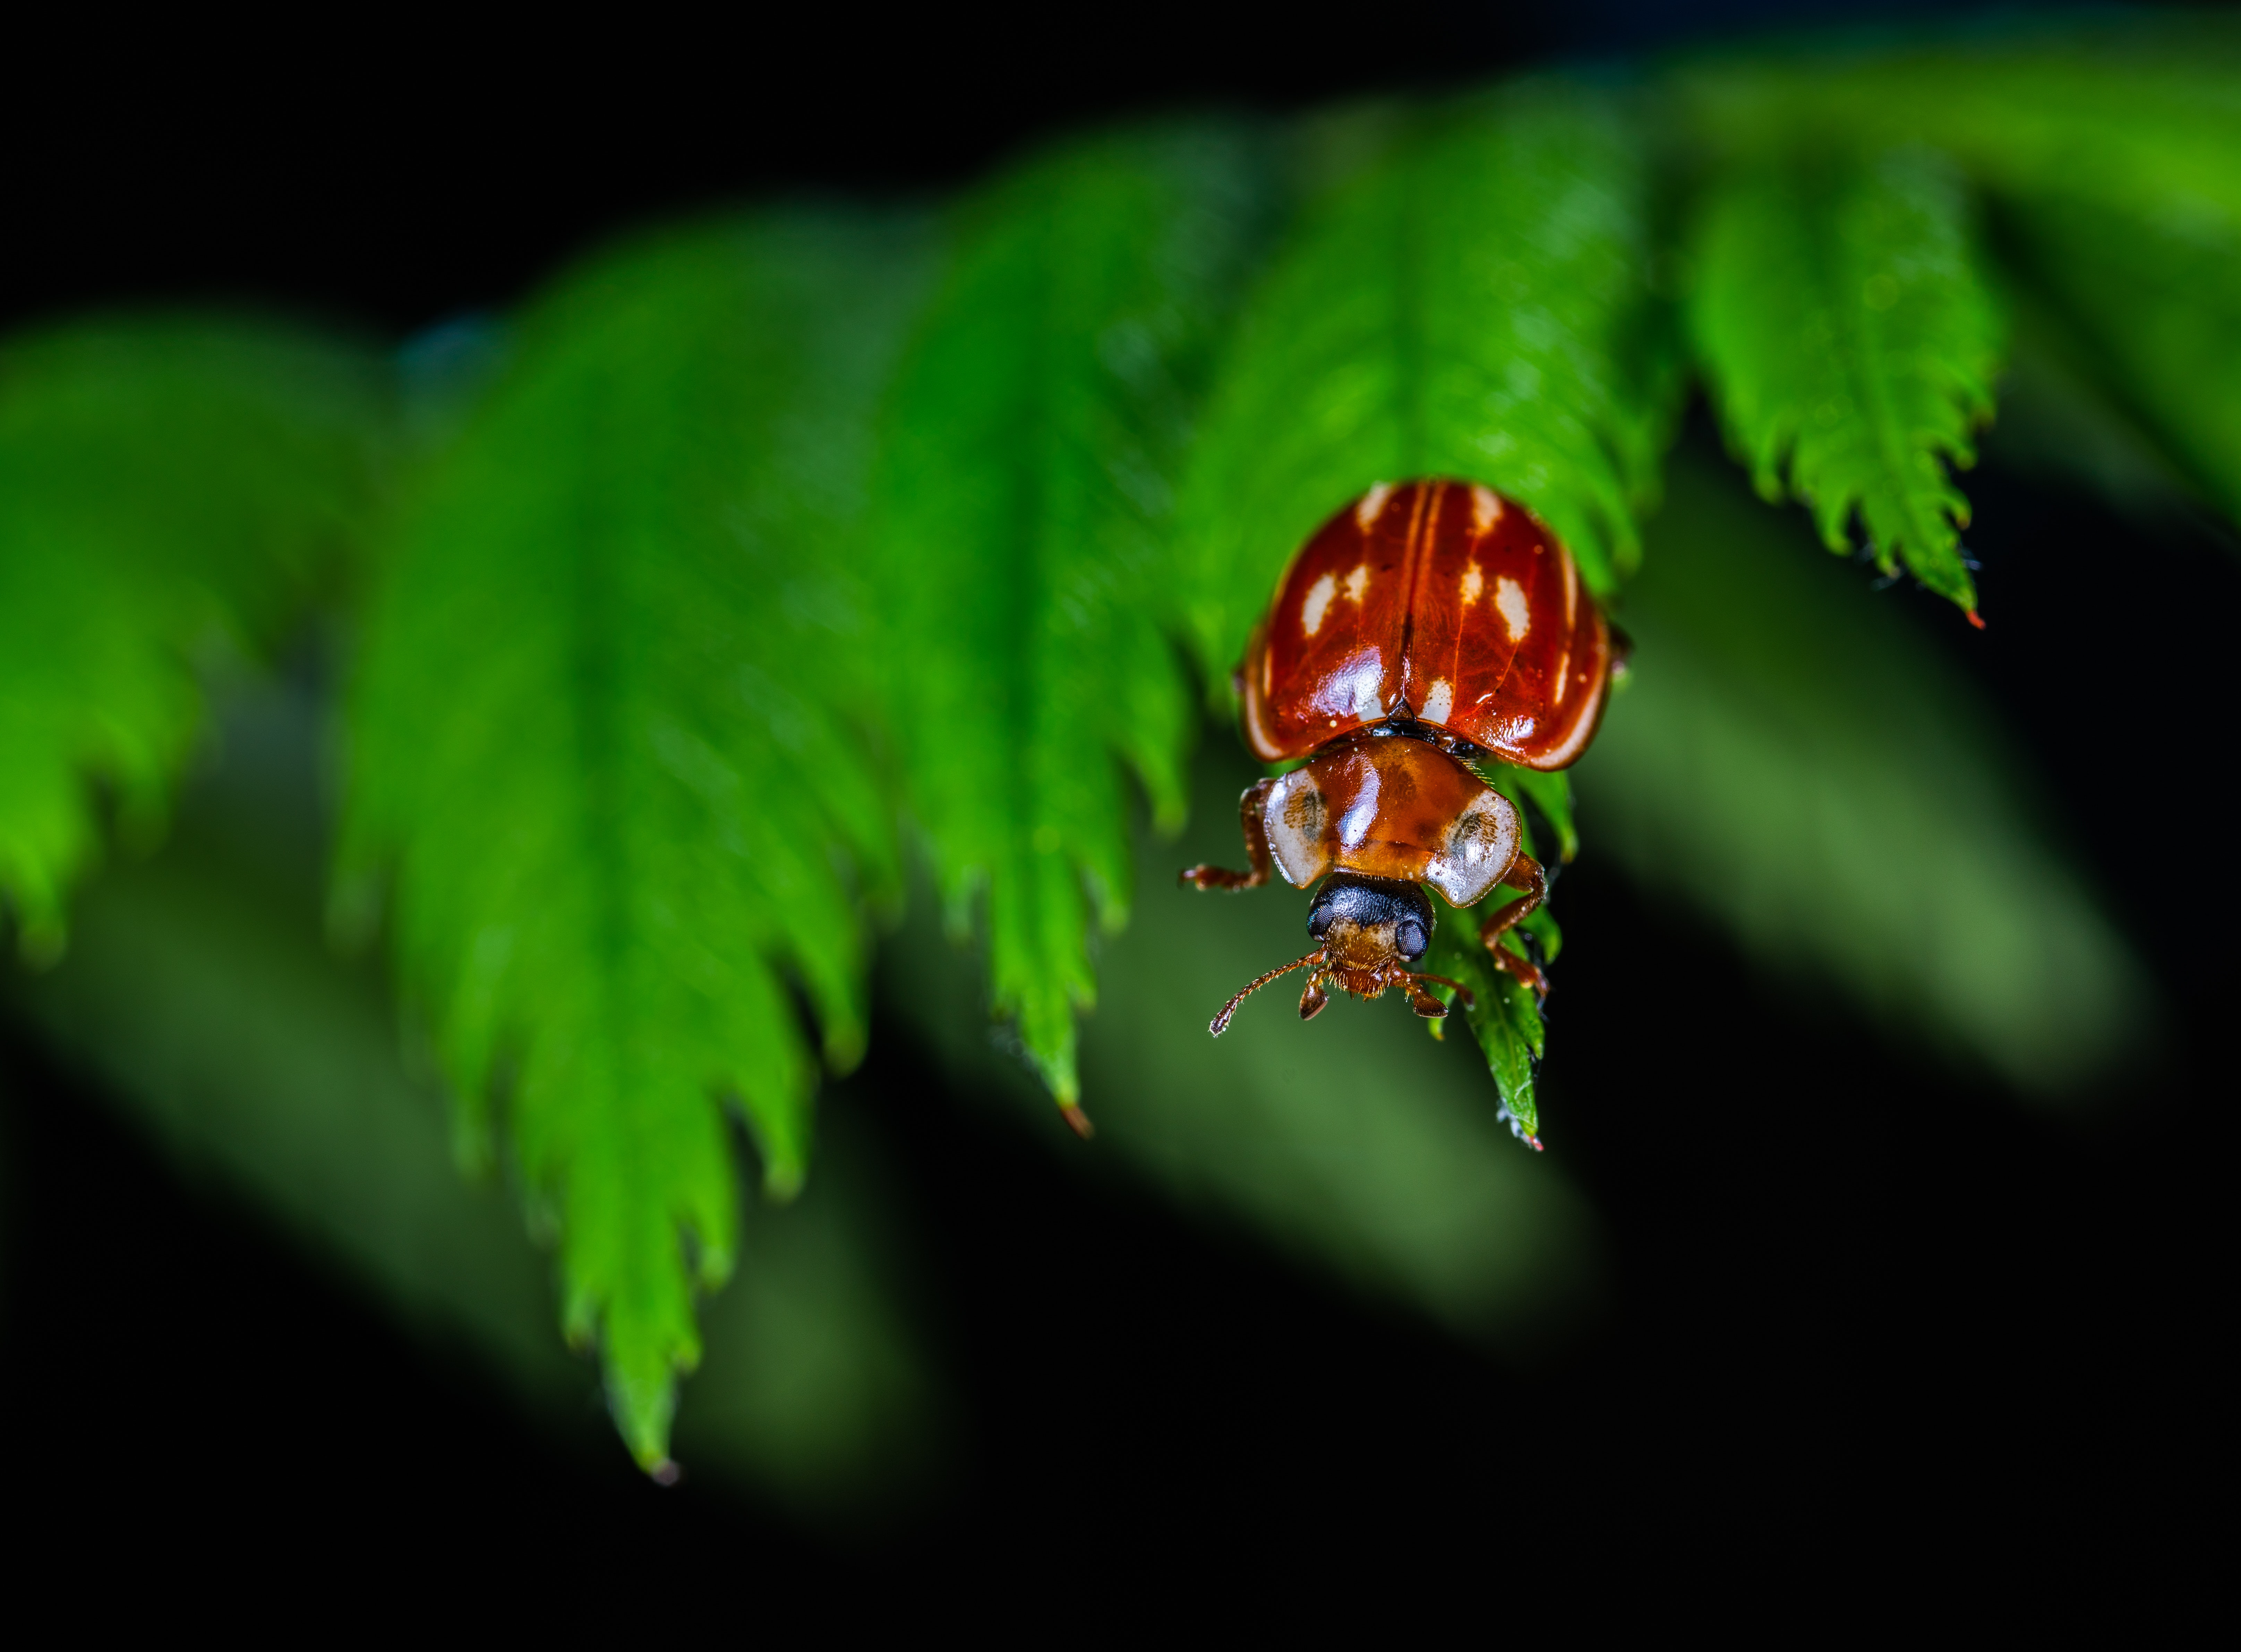
insect, macro photography, green, leaf, pest, organism, plant, close up, invertebrate, beetle, photography, terrestrial plant, adaptation, vascular plant, plant stem, parasite, wildlife, bug, arthropod